Dolores Mantez

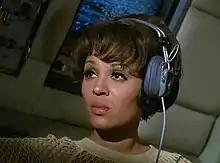
Mantez in "UFO" (1970)

Dolores Brenda Harding ("née" Mantey; 17 October 1936 – 30 November 2012), known professionally as Dolores Mantez, was a British television actress of the 1960s and early 1970s, best known for her appearances in Gerry Anderson's science-fiction TV series "UFO".